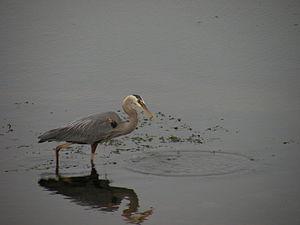
Un Grand héron (Ardea herodias) mangeant un poisson à Caraquet.
Caraquet est la capitale de l'Acadie et le chef-lieu de la région de la Péninsule acadienne. Elle est située dans le comté de Gloucester, dans le Nord-Est du Nouveau-Brunswick, au Canada. Perchée sur un plateau au bord de la baie de Caraquet, la ville s'étend sur environ 13 kilomètres, lui ayant autrefois valu le surnom de « plus long village du monde ».